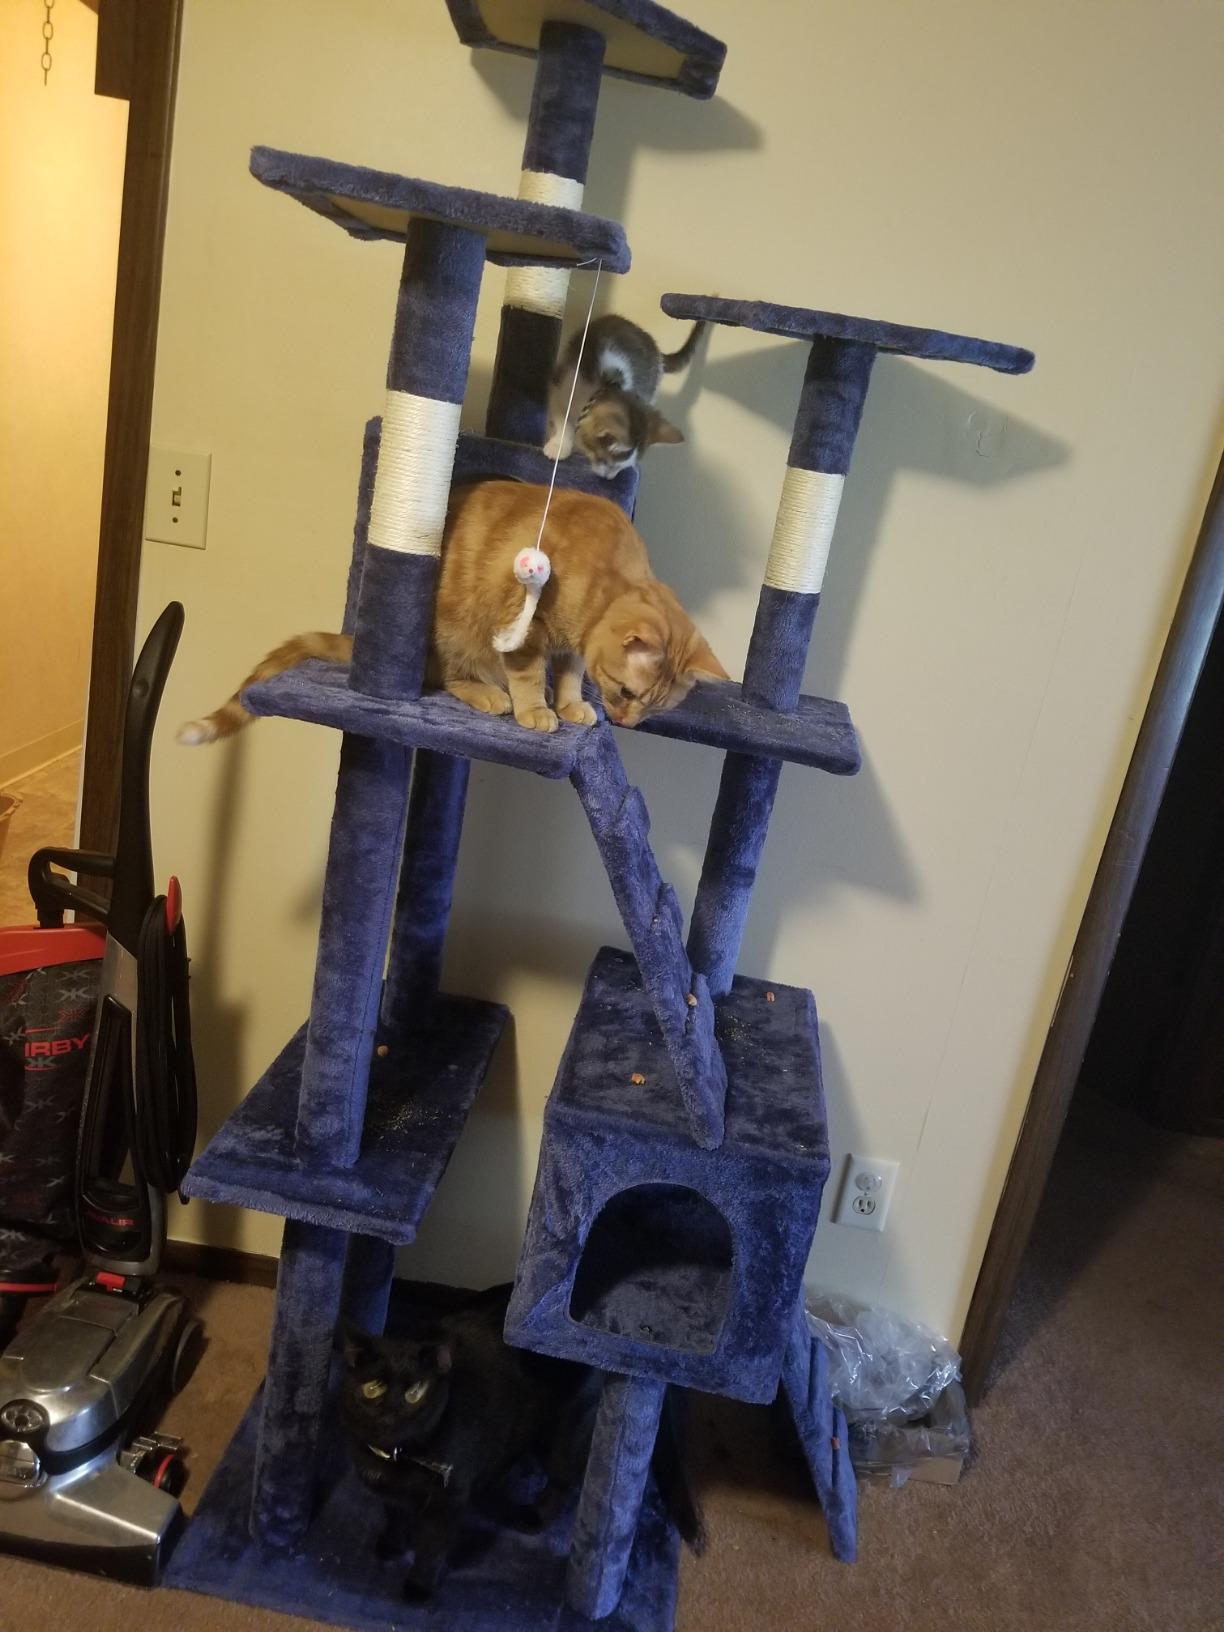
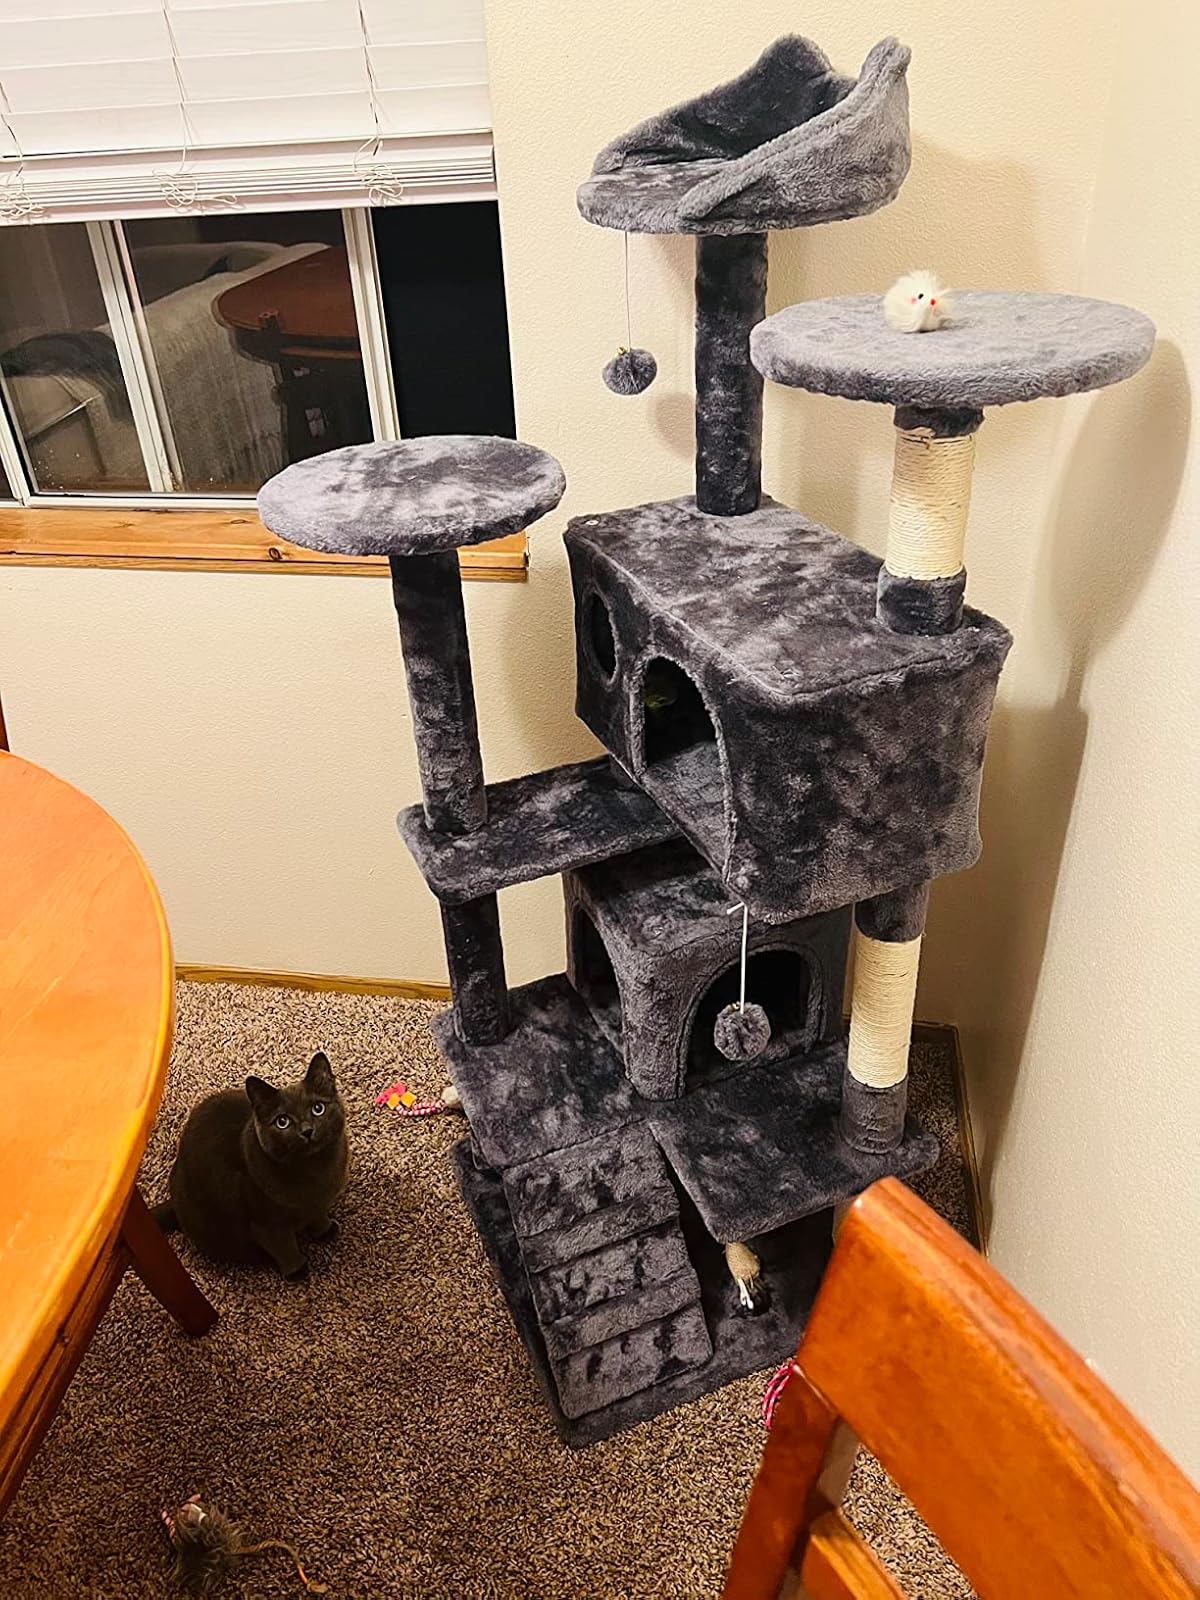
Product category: items_cat tree
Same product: no